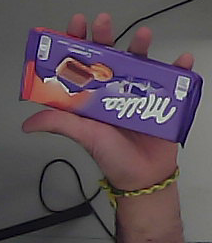
Product: milka_chocolate